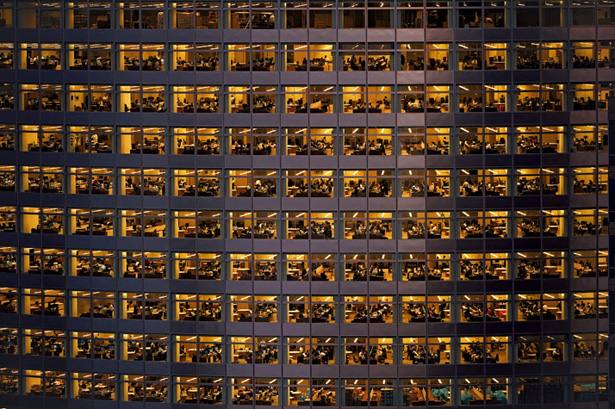
Texture: grid